Peter Colley Tavern and Barn

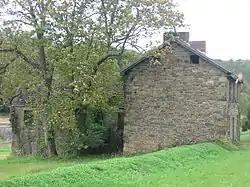
Peter Colley Tavern, September 2011

Peter Colley Tavern and Barn is a historic home that also served as an inn and tavern located at Redstone Township, Fayette County, Pennsylvania. It was built about 1796, and is a -story, 3-bay, stone building with a -story sandstone rear addition. Also on the property is a contributing bank barn, built in 1848. It served as a stop for 19th-century travelers on the National Road.